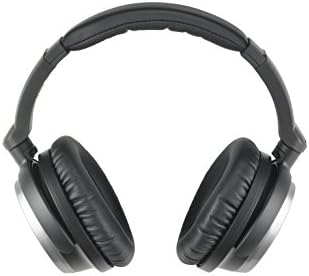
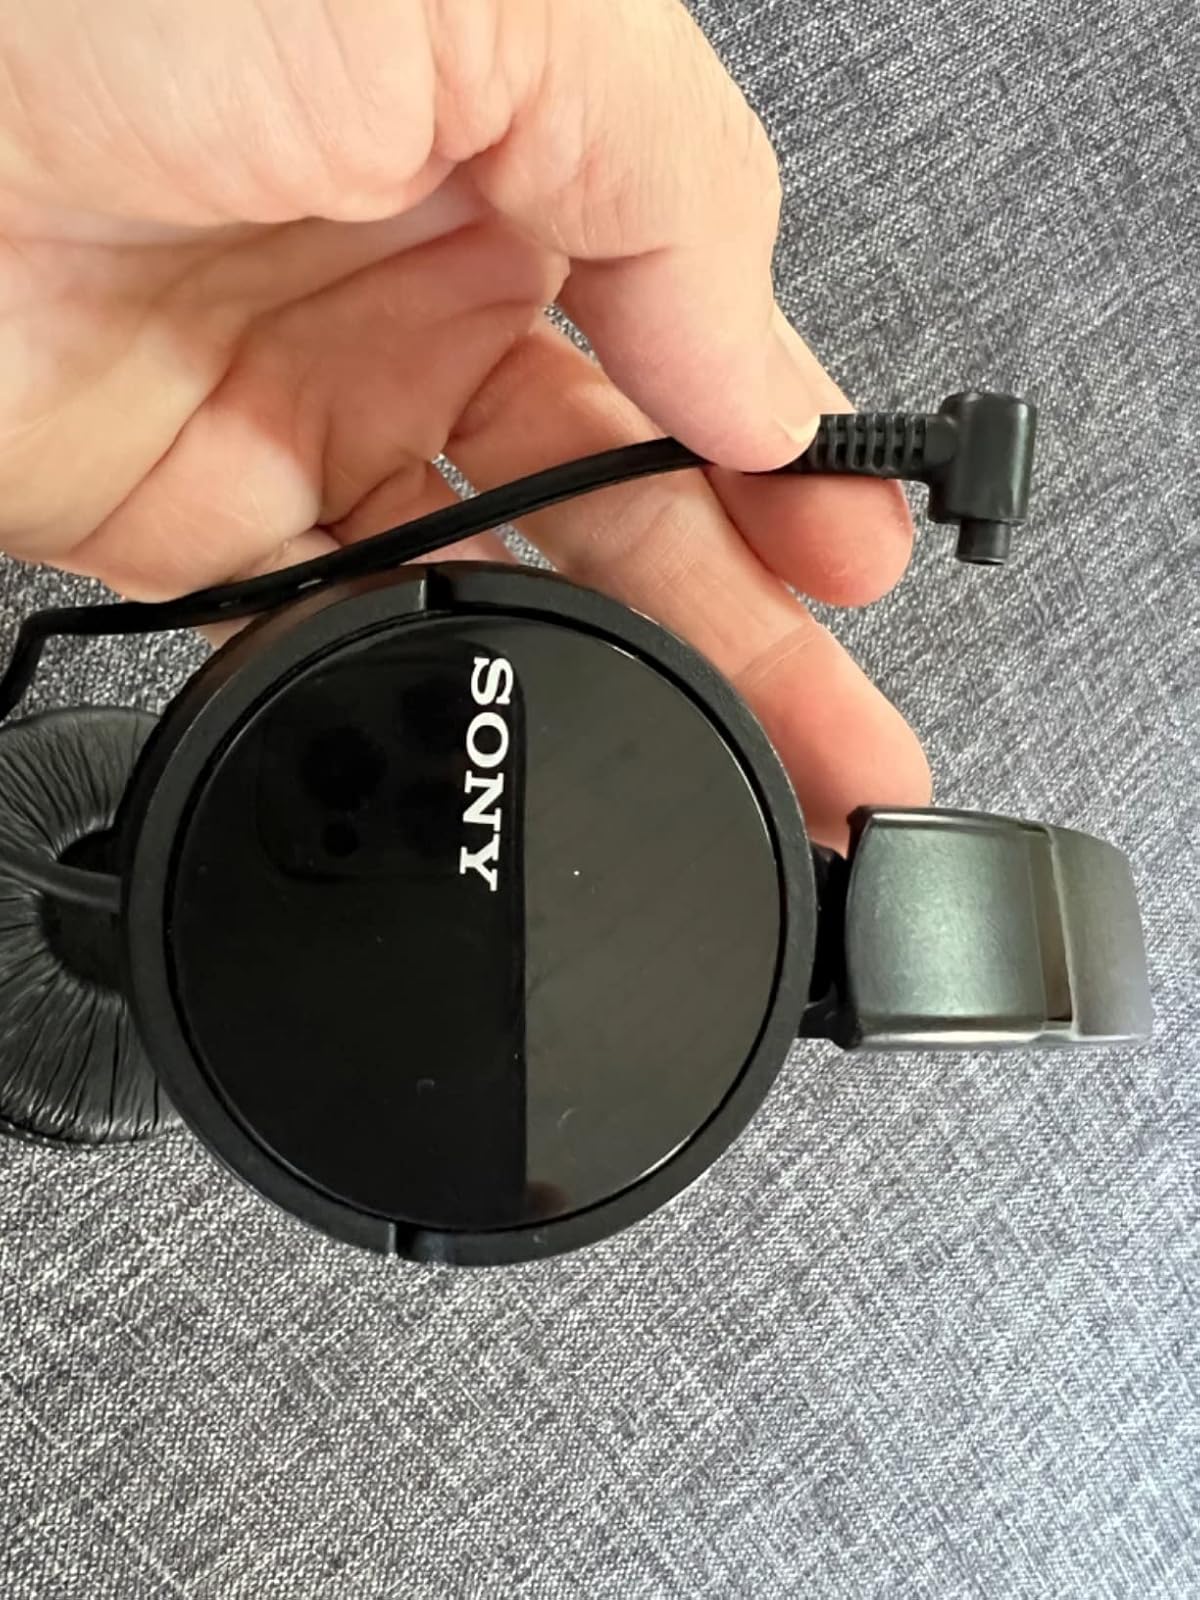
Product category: headphones
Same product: no